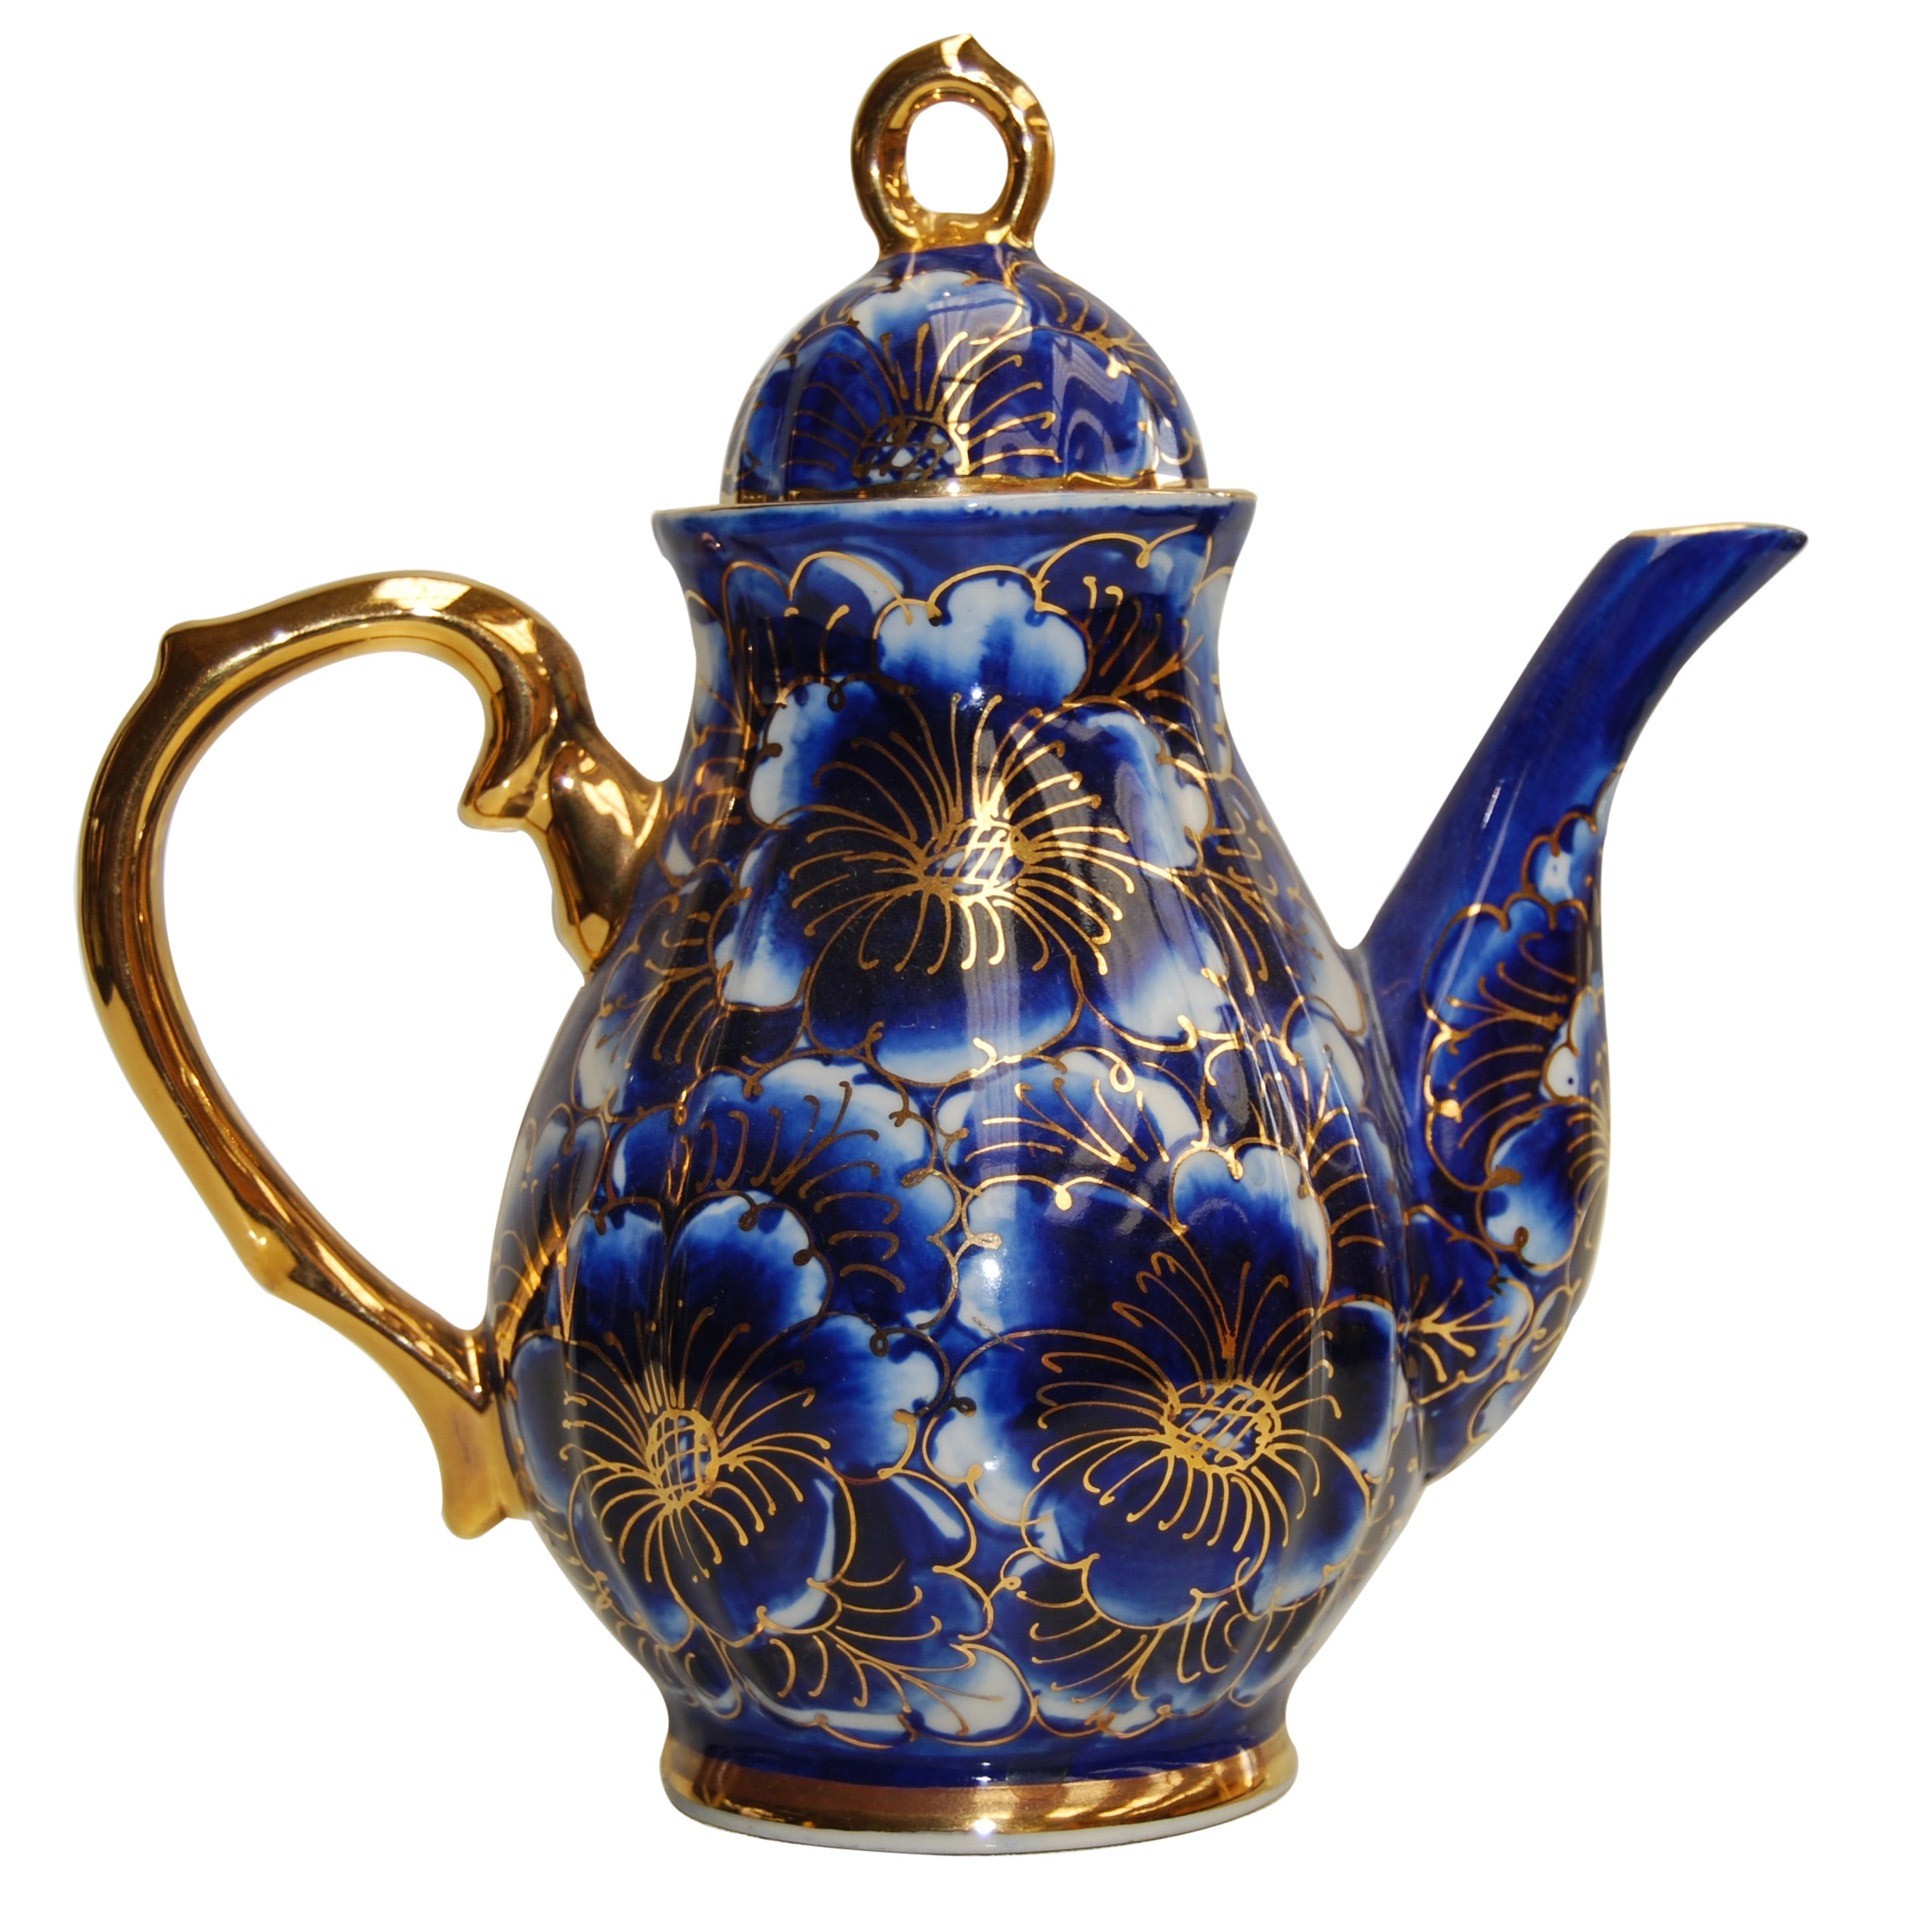
table, teapot, pot, asian, decoration, chinese, kettle, beverage, drink, colorful, mug, tableware, jug, ceremony, japanese, pitcher, dishes, hot, culture, domestic, porcelain, oriental, service, traditional, cobalt blue, drinkware, blue and white porcelain